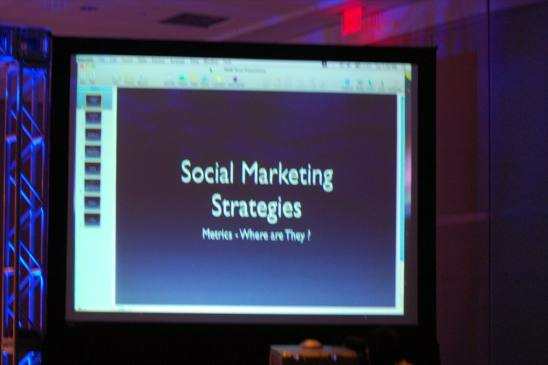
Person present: No